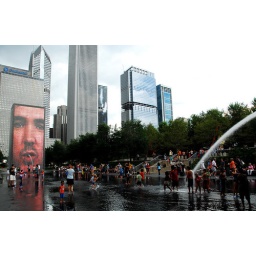
Children playing in the Crown Fountain, a two tower video installation that spits water